Liberty Place

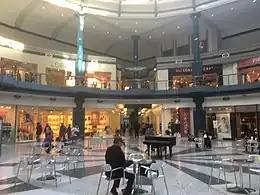
The Shops at Liberty Place, February 2017

Two Liberty Place is based on the same influences as its counterpart tower and uses a similar shape and matching facade. Located at the corner of 16th and Chestnut Streets, Two Liberty Place is making it the fourth-tallest building in the city. The 58-story skyscraper is shorter than its counterpart, but also contains about of space. Two Liberty Place's spire contains fewer gabled setbacks giving the tower a more squat appearance, but allowing about the same amount of interior space as One Liberty Place. The design of the spire was a result of the building's intended tenant Cigna which wanted the large floor space.